Tappi-Kaitei Station

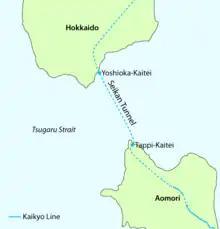
Map showing the Seikan Tunnel and the two underground stations

Tappi-Kaitei Station was served by the Kaikyō Line, but only a few trains actually stopped at this station.